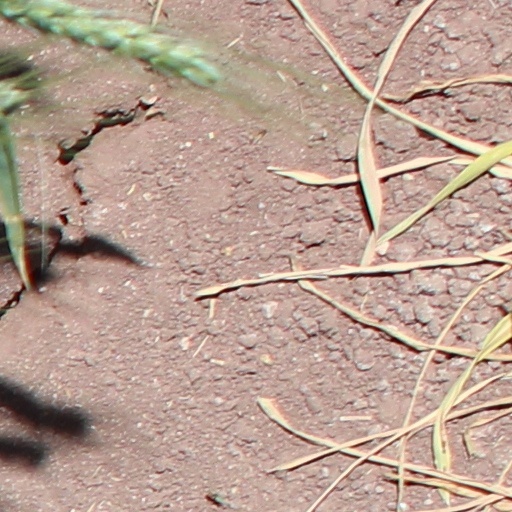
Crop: wheat